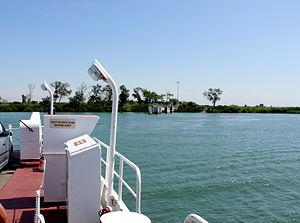
Le Barcarin approchant de l'apontage du côté du parc naturel régional de Camargue
Le bac de Barcarin est un bac qui relie les deux rives du Grand-Rhône, en Camargue. Il est situé à Salin-de-Giraud, sur la commune d'Arles et donne accès au Parc naturel régional de Camargue, sur la commune de Port-Saint-Louis-du-Rhône.